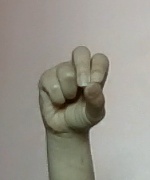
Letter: gaaf